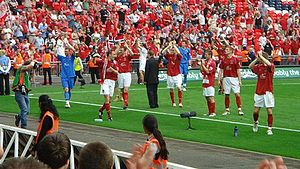
FA Trophy / Vindere og finalister
Ebbsfleet United-spillerne fejrer sejren i 2008.
The Football Association Challenge Trophy, normalt omtalt som FA Trophy, er en fodboldturnering, der hver år arrangeres af og er opkaldt efter det engelske fodboldforbund, The Football Association, og som fortrinsvis har deltagelse af semiprofessionelle hold. Turneringen blev oprettet i 1969 til gavn for de non-league-klubber, som betalte sine spillere, og som derfor ikke kunne deltage i FA Amateur Cup. Reglerne for hvilke hold, der kan deltage, er blevet ændret flere gange, men siden 2008 har turneringen været åben for klubber, der spiller på trin 1-4 i National League System, hvilket svarer til niveau 5-8 i det komplette ligasystem. I praksis omfatter det holdene i ligaerne Football Conference, Southern League, Isthmian League og Northern Premier League.